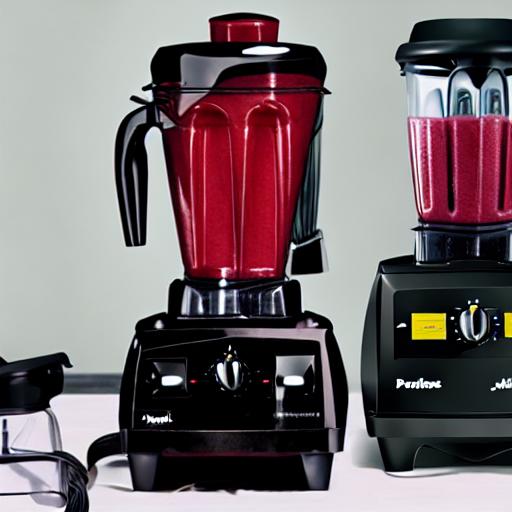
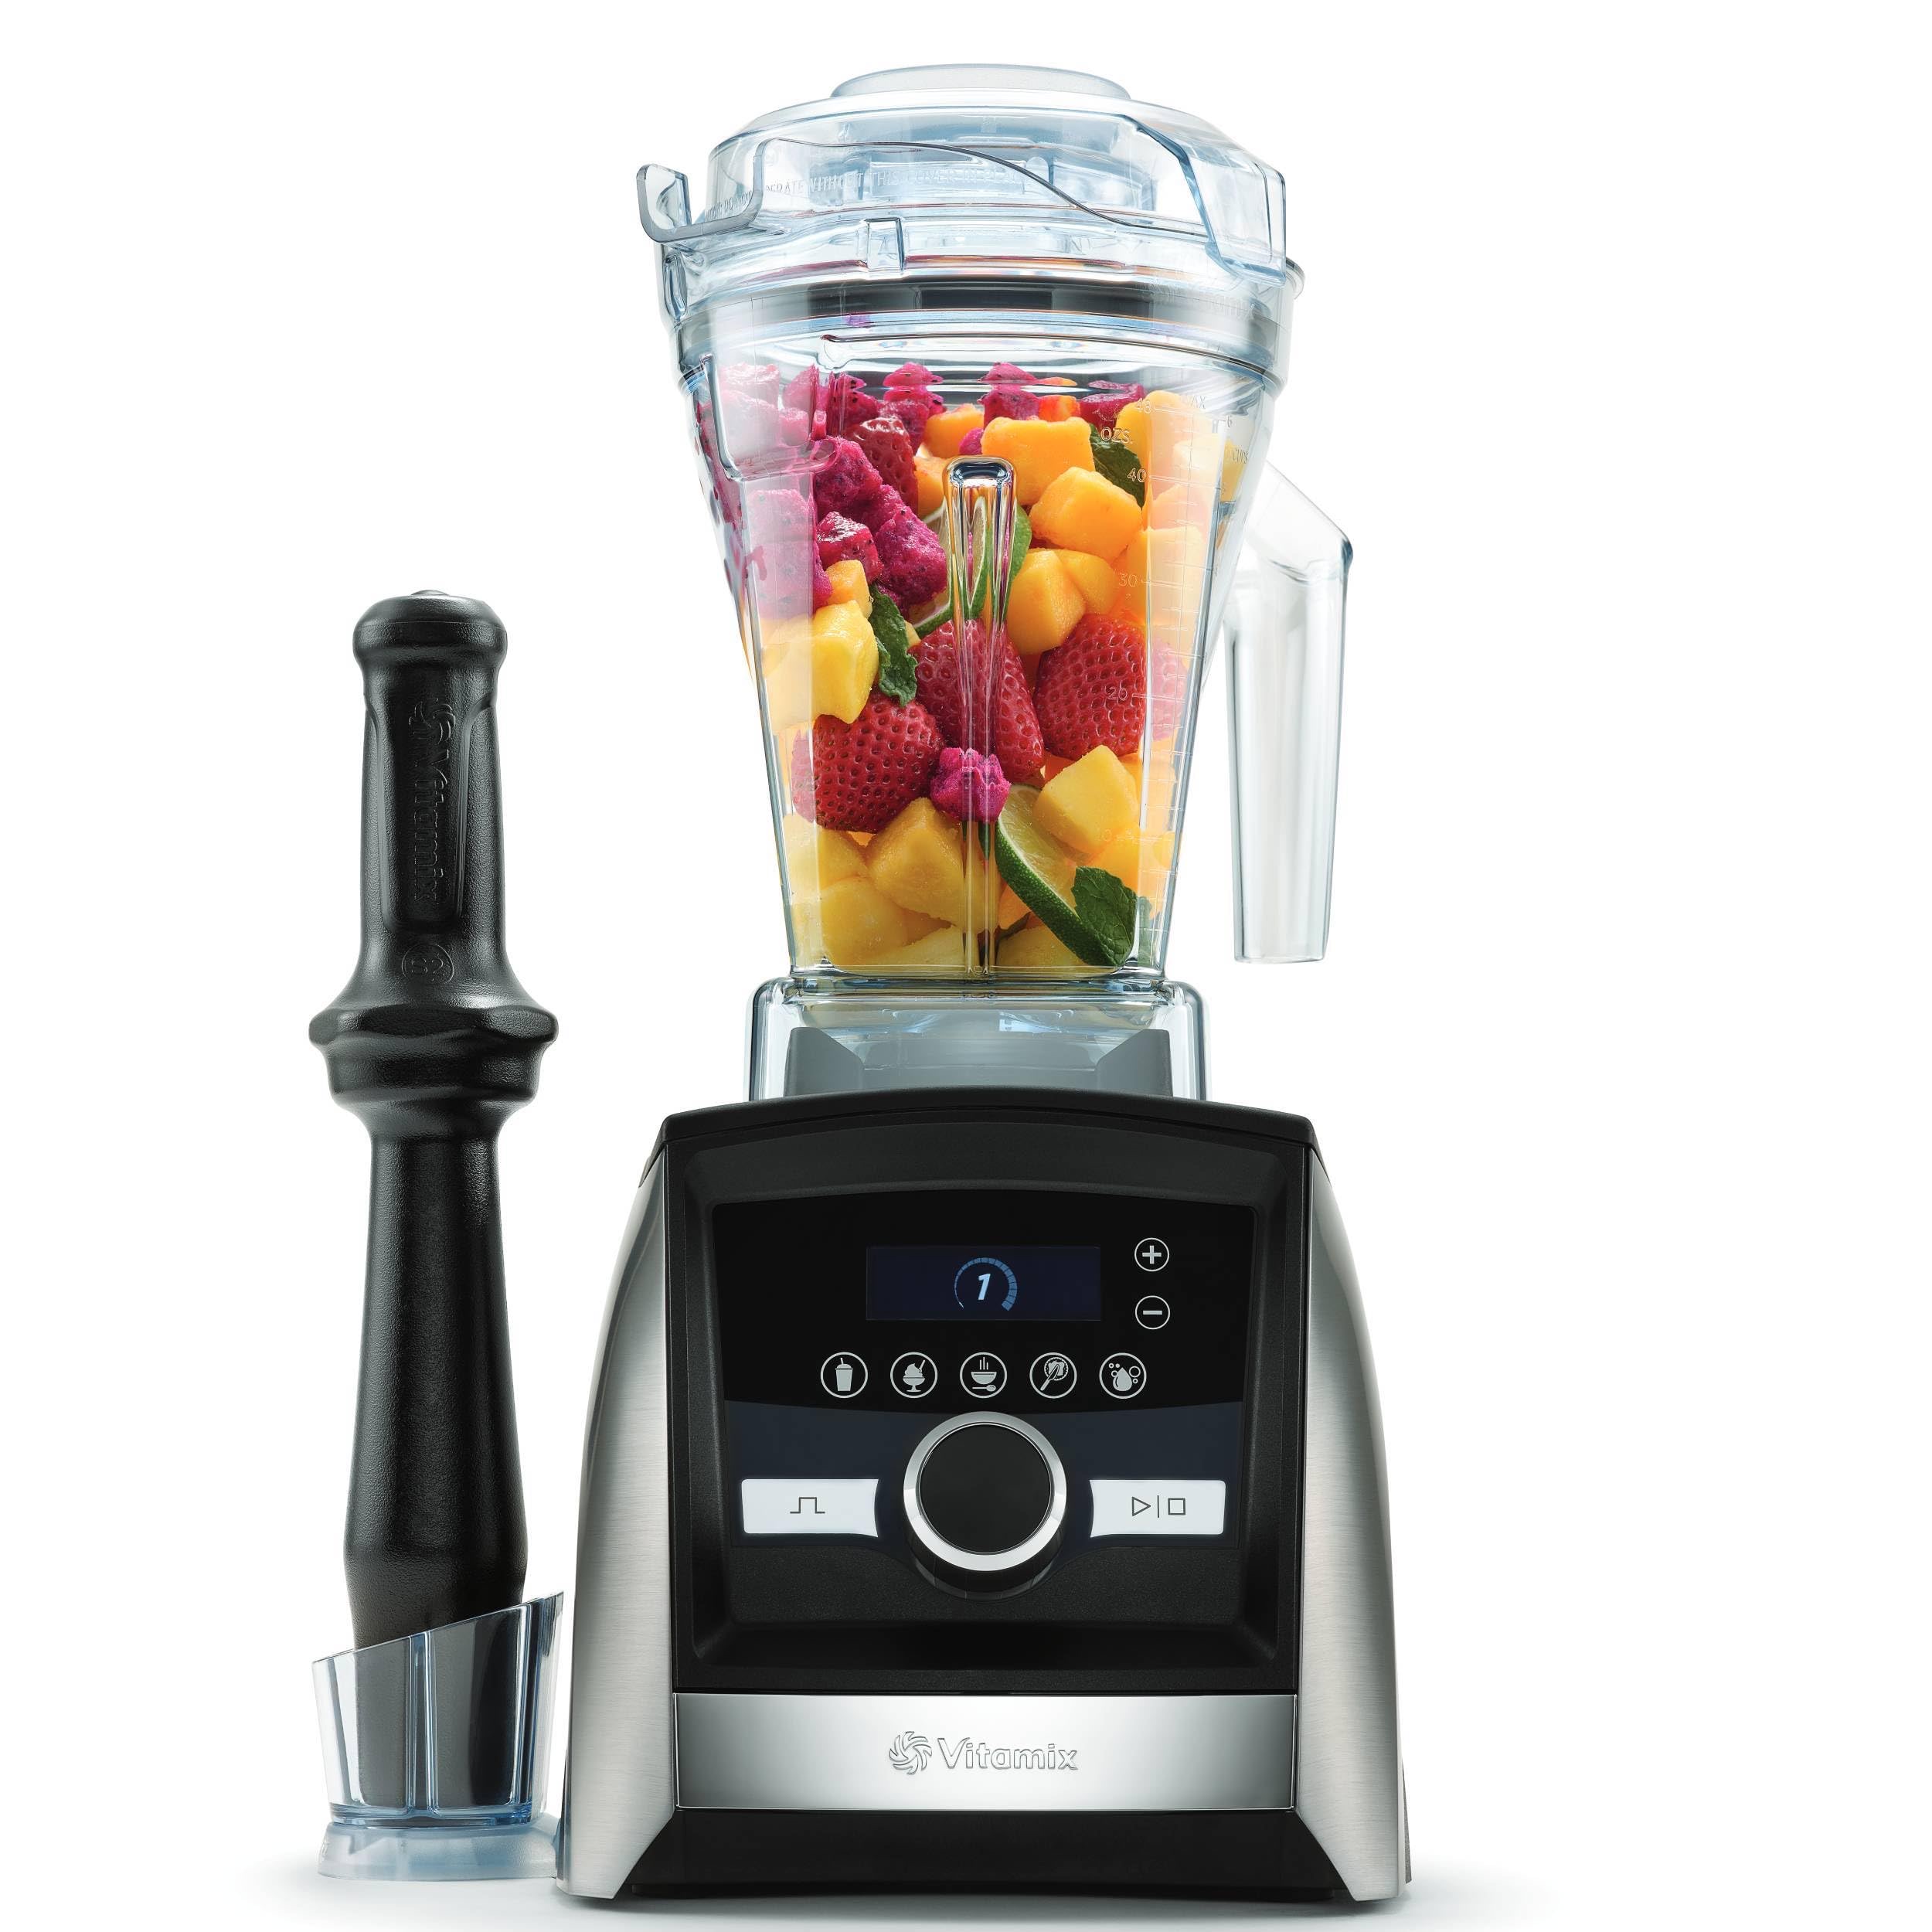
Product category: items_blender
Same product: no